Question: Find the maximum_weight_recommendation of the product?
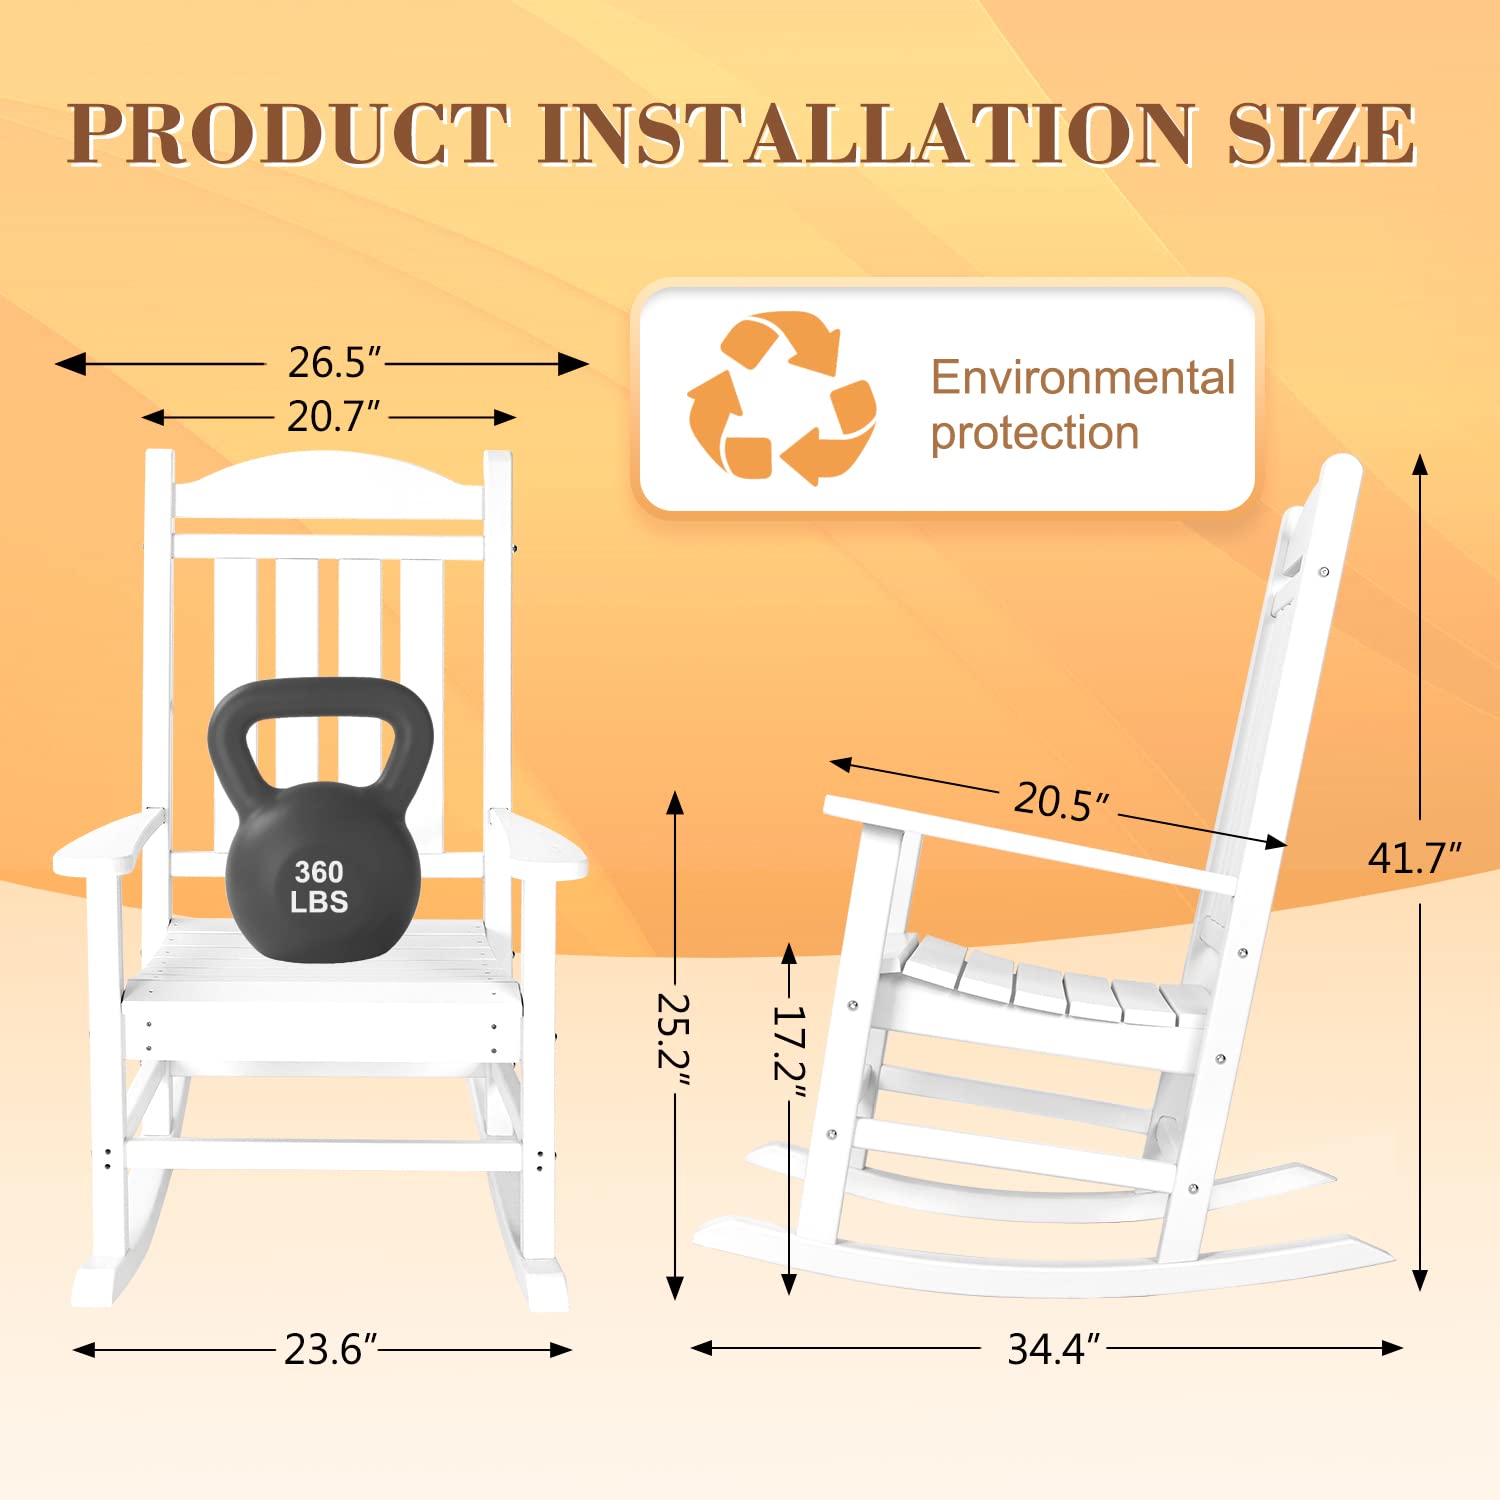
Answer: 360 pound